The Black Keys

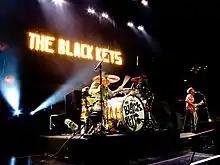
The Black Keys performing at Madison Square Garden in March 2012

"Lonely Boy" was released in October as the album's lead single, accompanied by a popular one-shot music video of a man dancing and lip-syncing. The song became the group's best-charting single in several countries, reaching number 64 on the "Billboard" Hot 100, number 2 on the Australian Singles Chart, and number 33 on the Canadian Hot 100. The song was certified nine-times platinum in Canada, triple platinum in Australia, platinum in New Zealand, and gold in Denmark. The band returned to "Saturday Night Live" as a musical guest on December 3, 2011. "El Camino" was released three days later and received wide critical acclaim. In the US, it debuted at number two on the "Billboard" 200 and sold 206,000 copies in its first week, the highest single-week sales and (to that point) charting position the group had achieved in the country. Many publications, such as "Rolling Stone" and "Time" ranked "El Camino" among the best albums of the year, despite its late release. The album was certified double-platinum in Australia, Canada, and New Zealand; platinum in the US, UK, and Ireland; and gold in Belgium, the Netherlands, and France.